Georgia Railroad and Banking Company

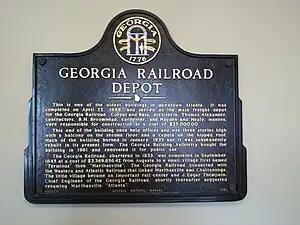
Historic marker at Georgia Railroad Freight Depot in Atlanta

During the American Civil War, the Confederate States of America maintained a gunpowder factory in Augusta. Carloads of gunpowder would be transported on the Georgia Railroad to various battlefields in the "Western Campaign."